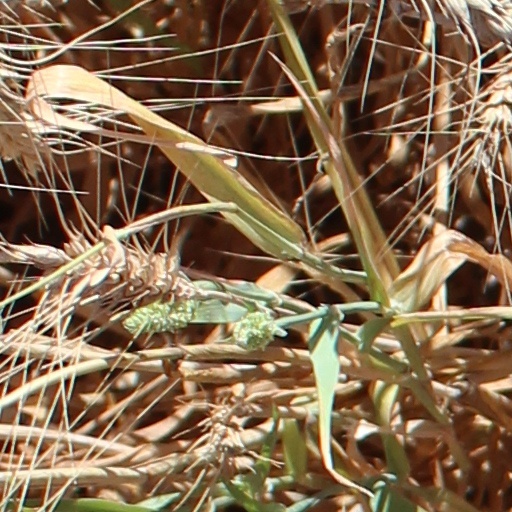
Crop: wheat